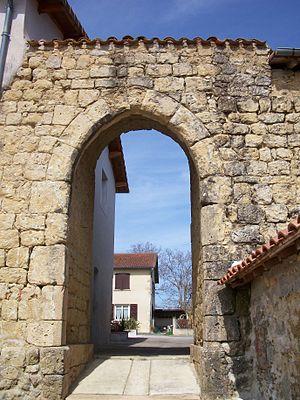
Porte de Lasséran (Gers, France).
Lasséran est une commune française située dans le département du Gers en région Occitanie.